Trams in Mandalay

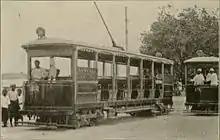
Electric street cars used in Mandalay

The Trams in Mandalay were owned and operated by the Mandalay Electric Company, which was incorporated in London in October 1902 with a capital of £ 200,000.